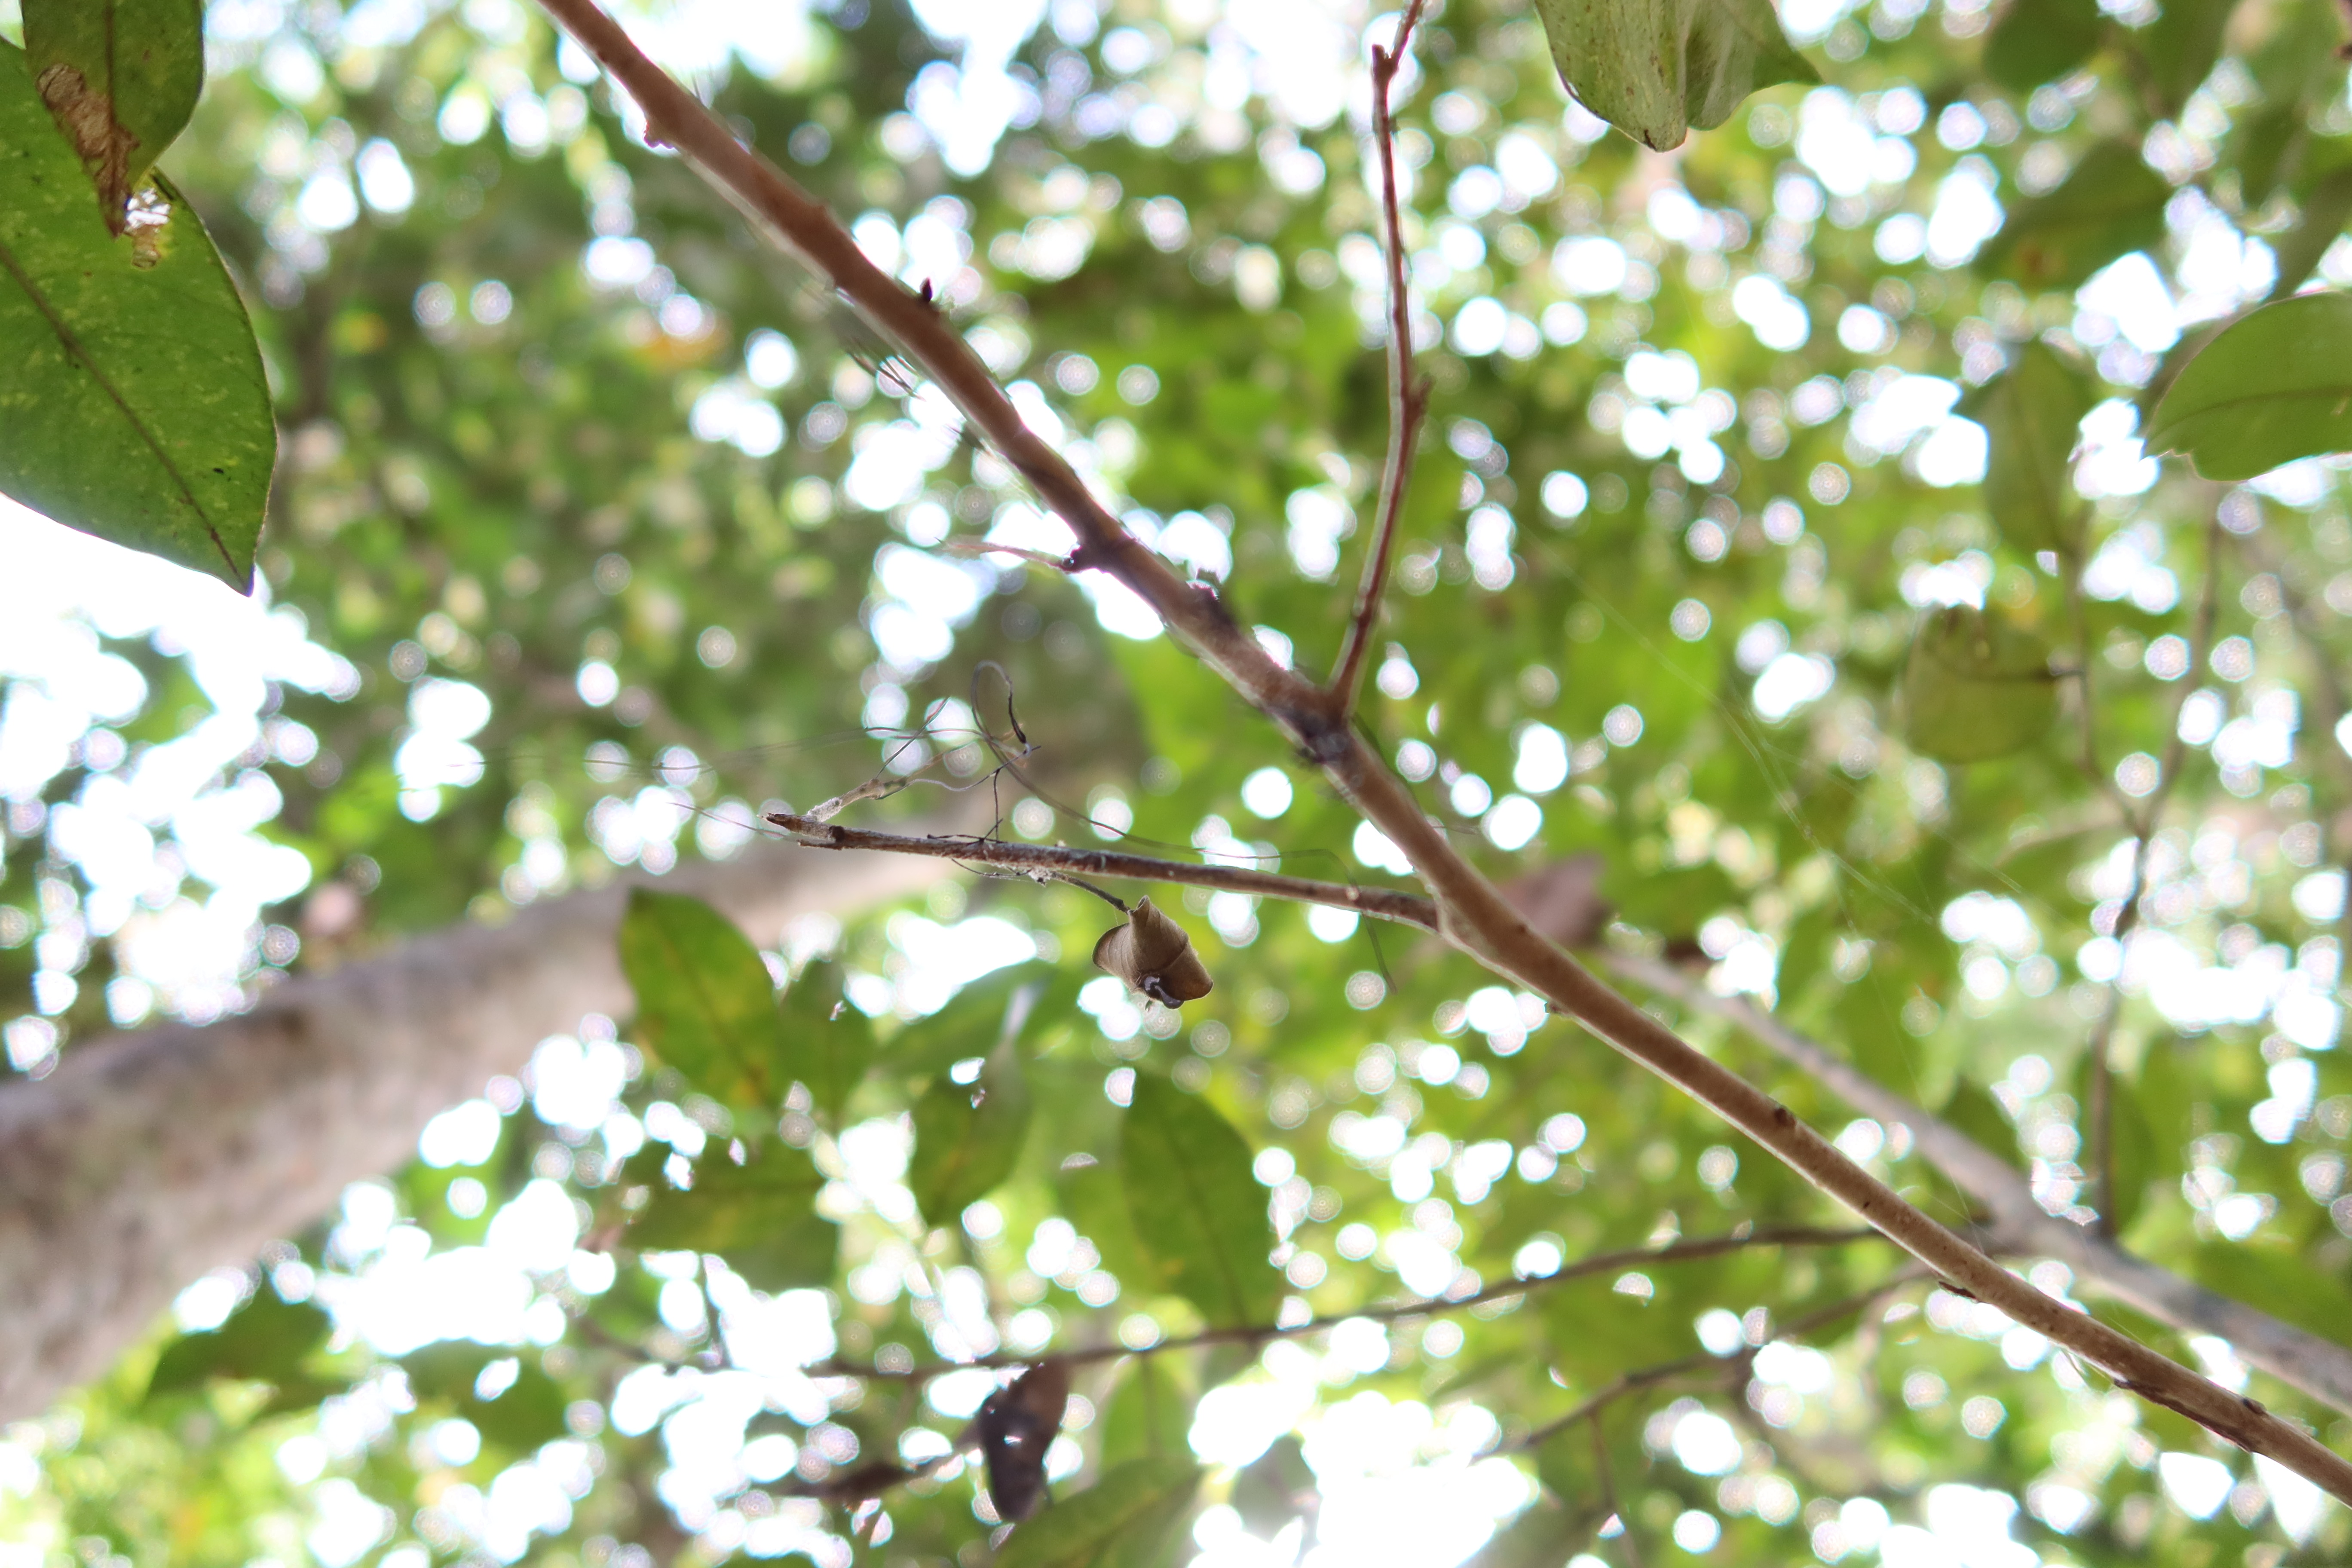
Label: Spiders